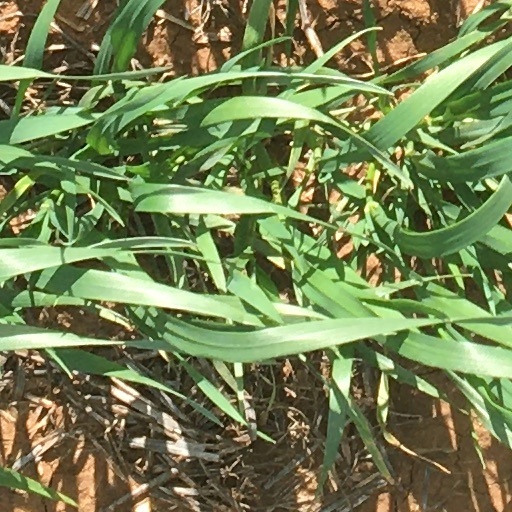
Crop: wheat